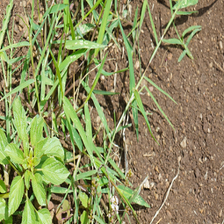
Weed species: Harali_(Cynodon_dactylon)